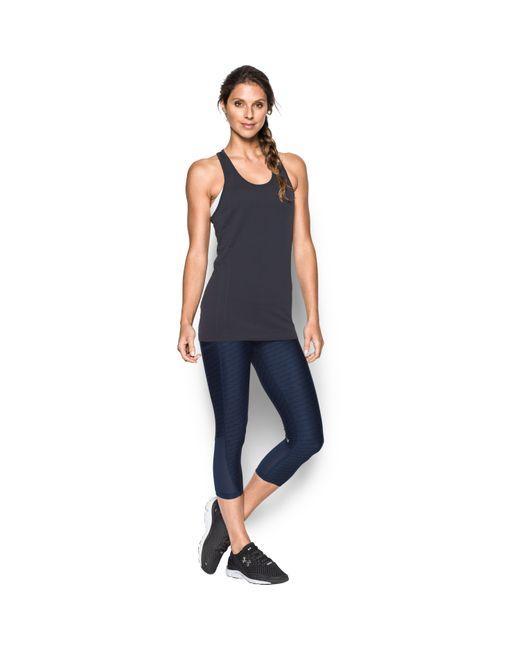
Doppeltes T-Shirt in Weiß unten und grau oben